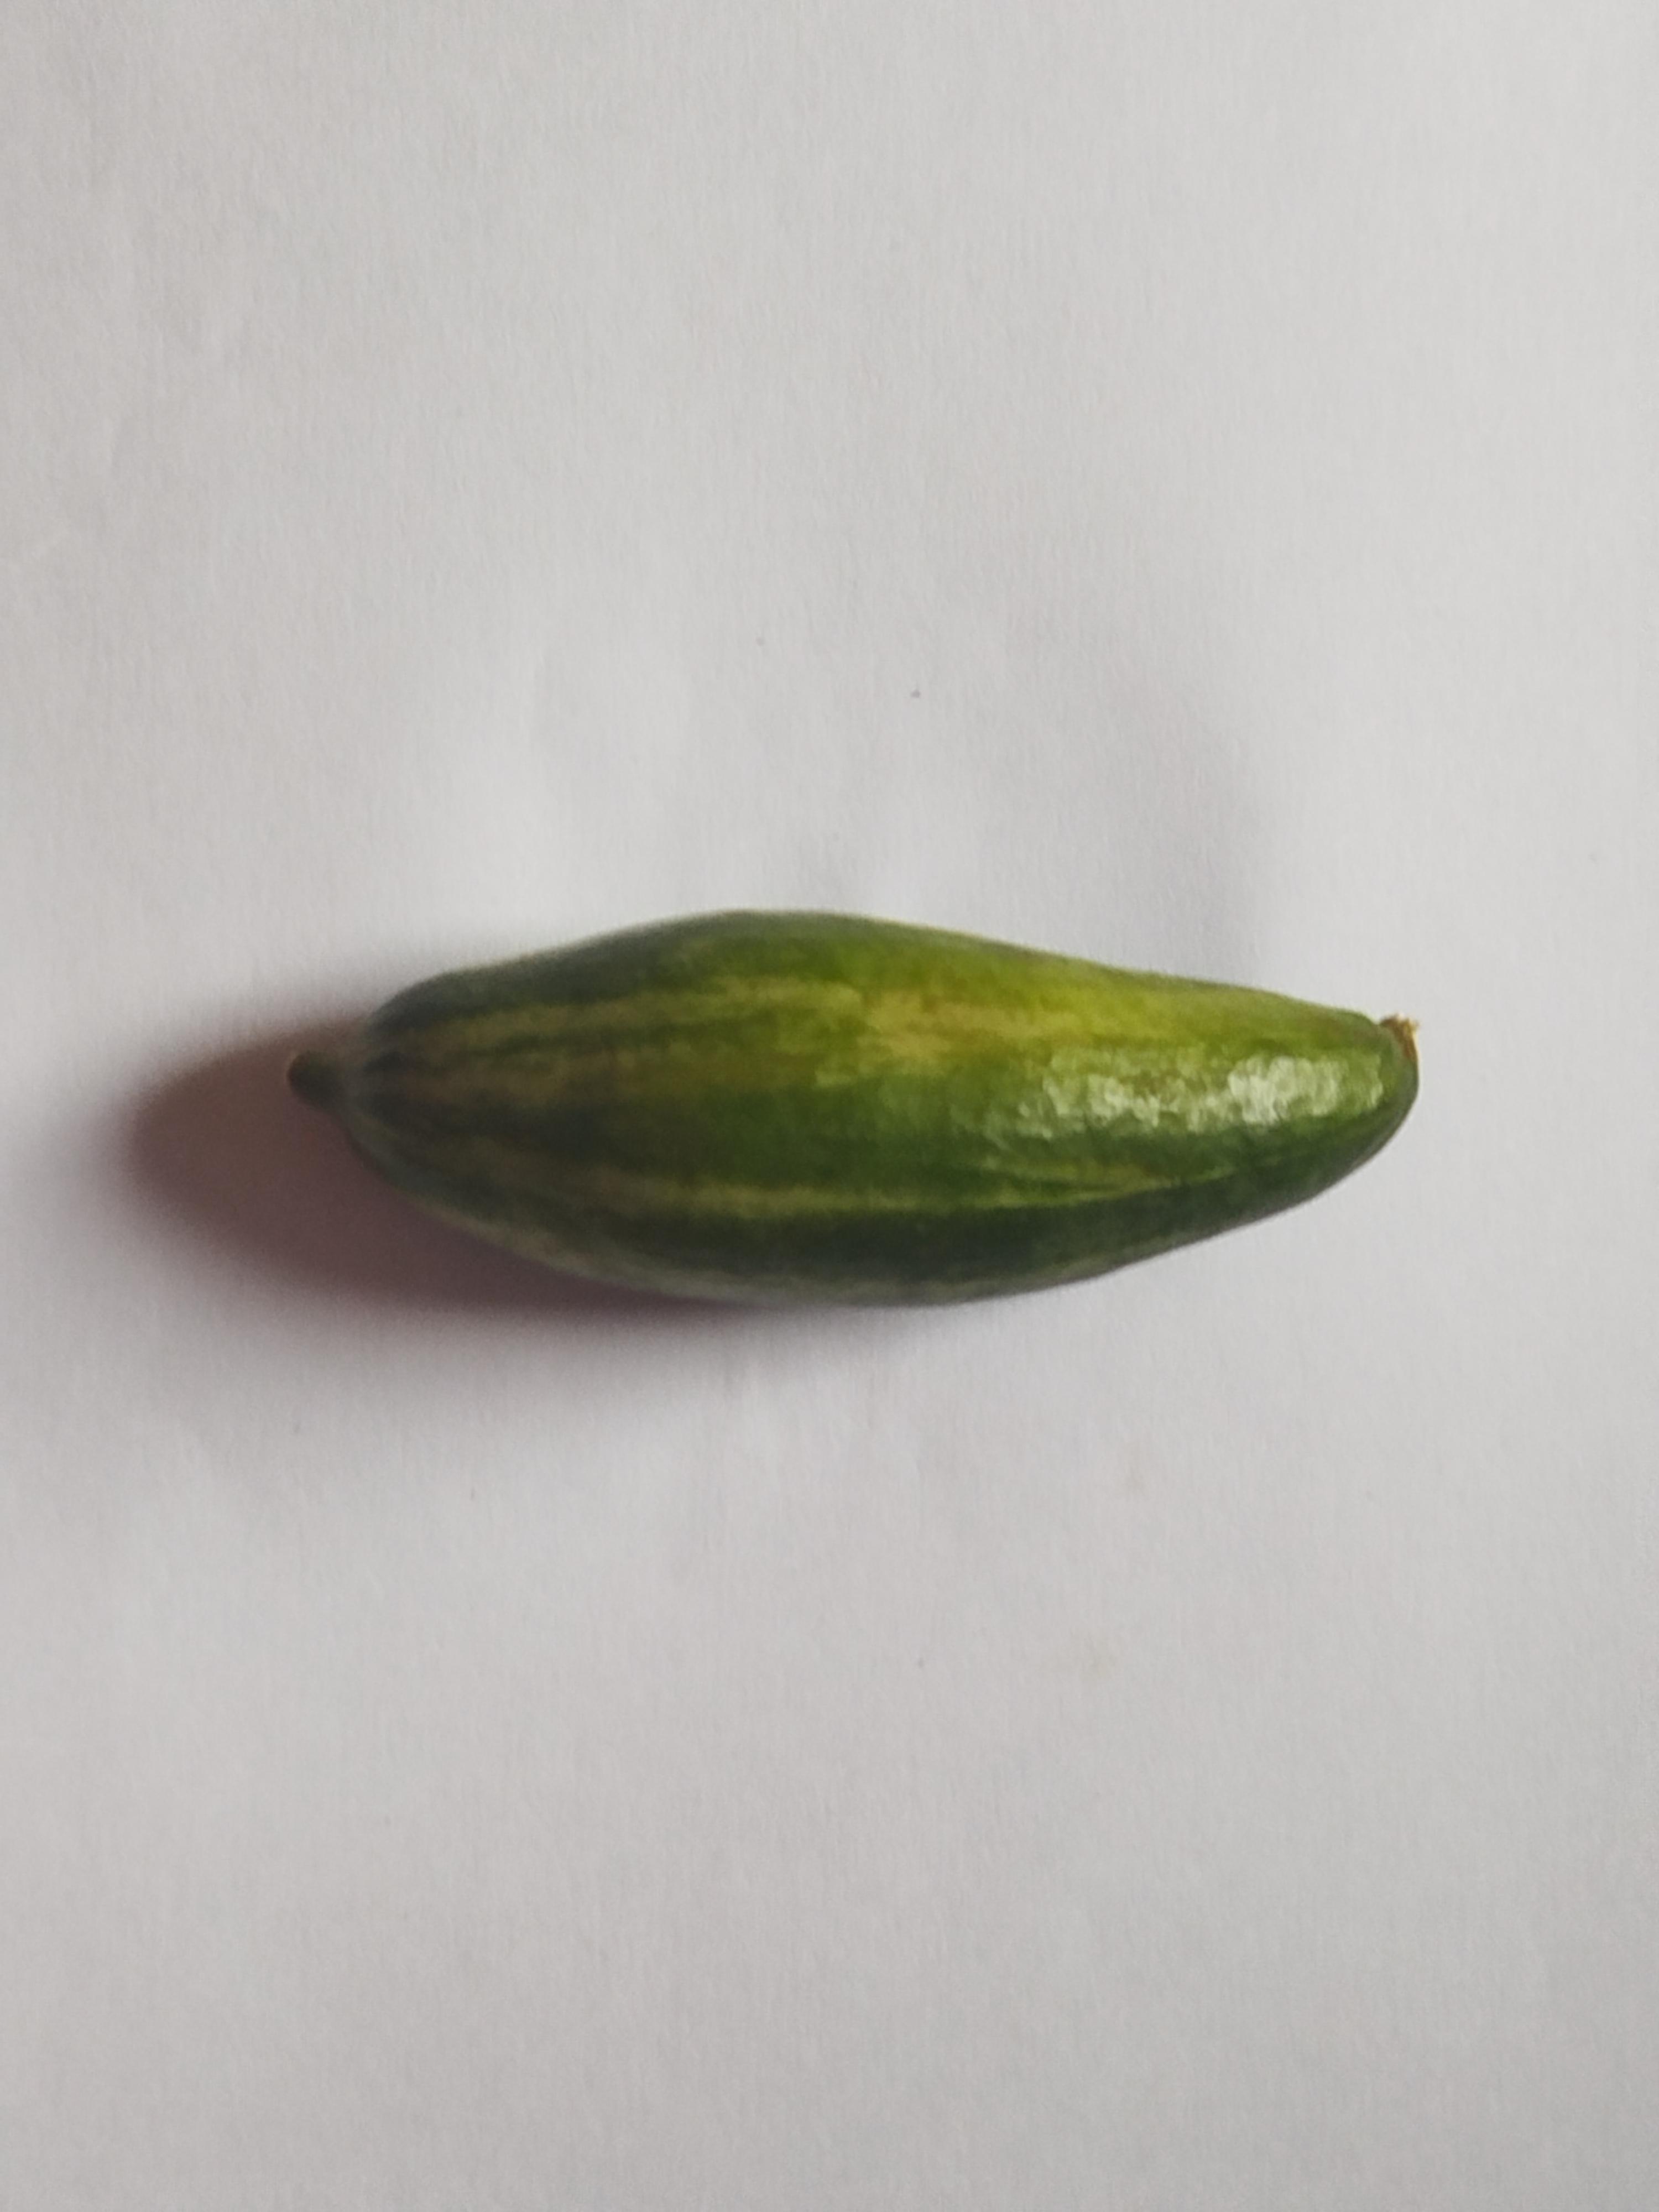
Label: Pointed gourd